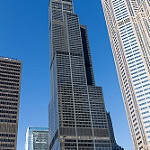
Scene: Outdoor